The Santa Claus Gang

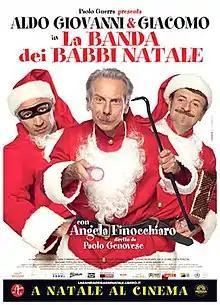
Film poster

The Santa Claus Gang is a 2010 Italian Christmas comedy film directed by Paolo Genovese.